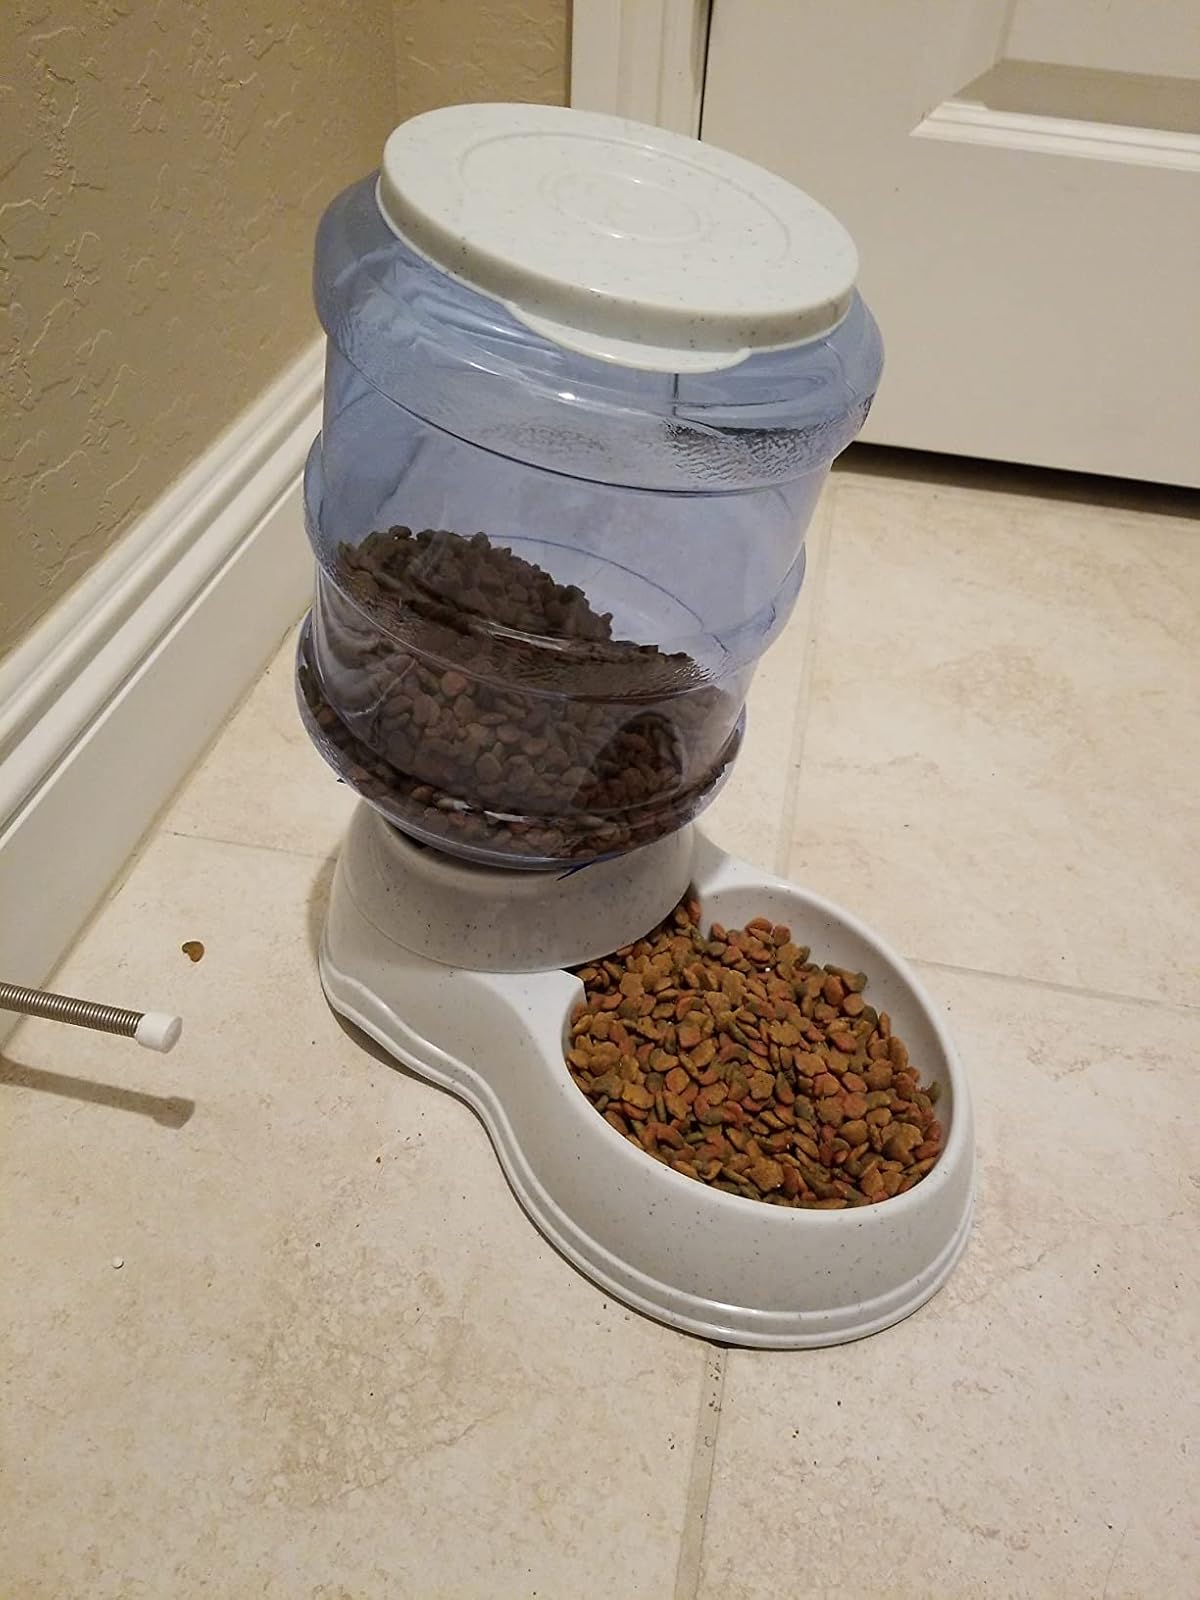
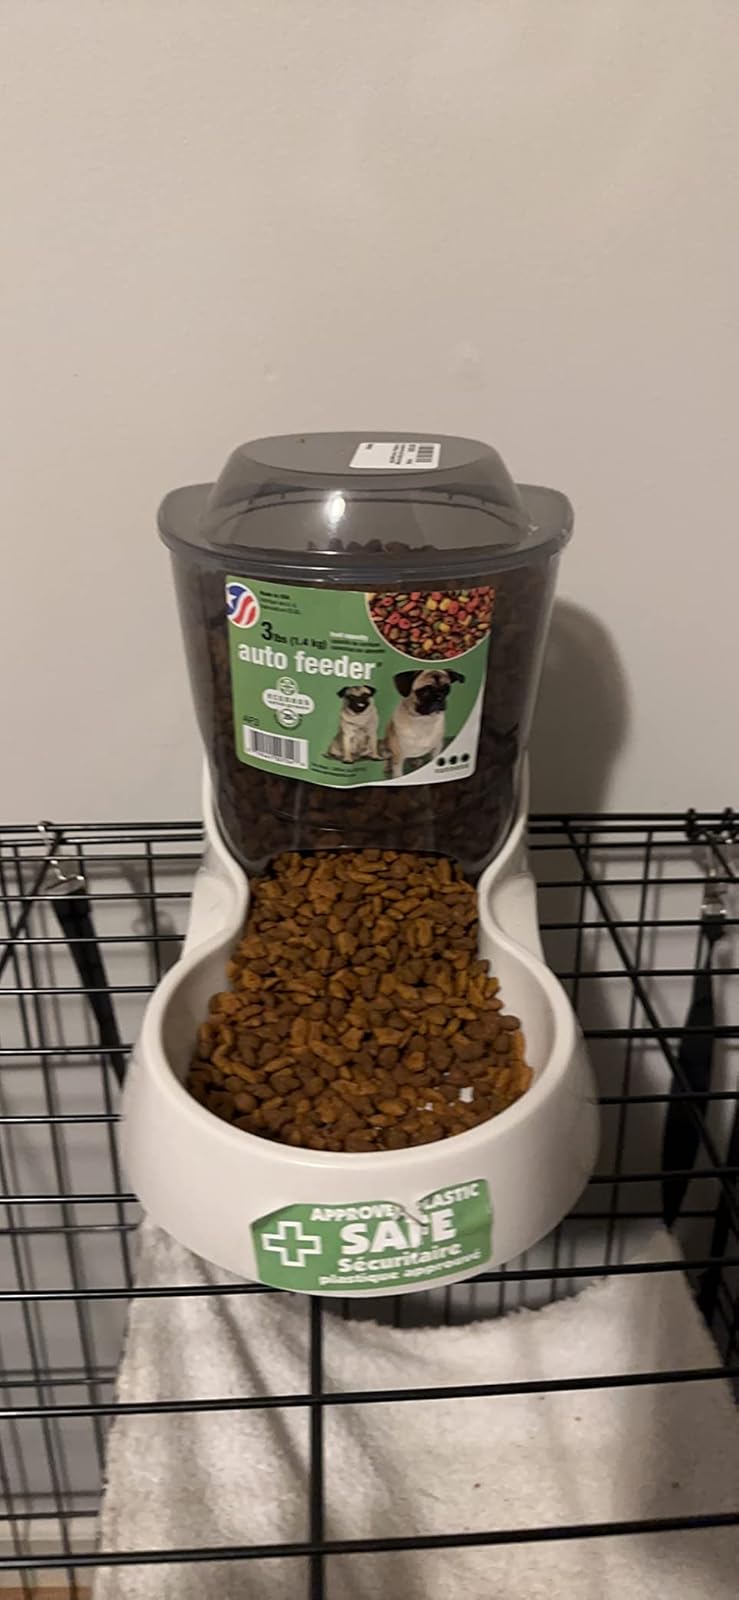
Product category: items_feeder
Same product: no